National Pollutant Release Inventory

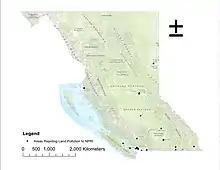
A map of British Columbia that displays the areas such as factories which are reporting land pollution to the NPRI

Facilities which meet reporting requirements are required to report to the NPRI under the Canadian Environmental Protection Act, 1999 (CEPA 1999). Over 300 substances are listed on the NPRI, and over 8,000 facilities annually report information on their pollutant releases and transfers to Environment and Climate Change Canada.